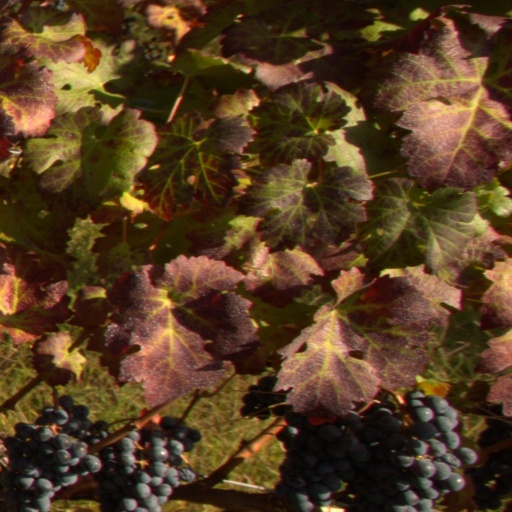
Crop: grape